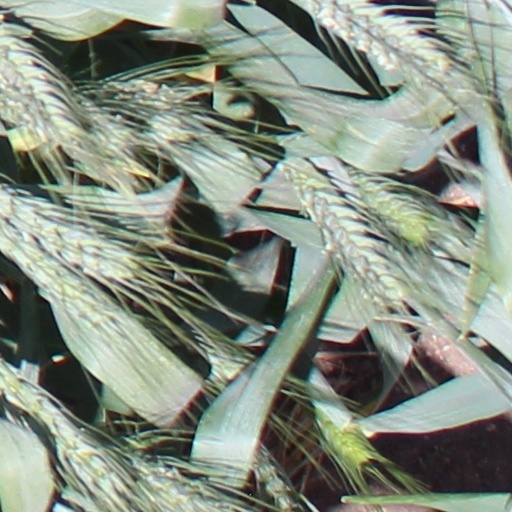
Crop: wheat